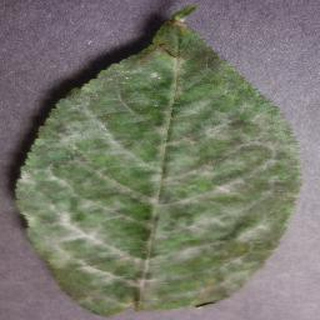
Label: cherry_powdery_mildew